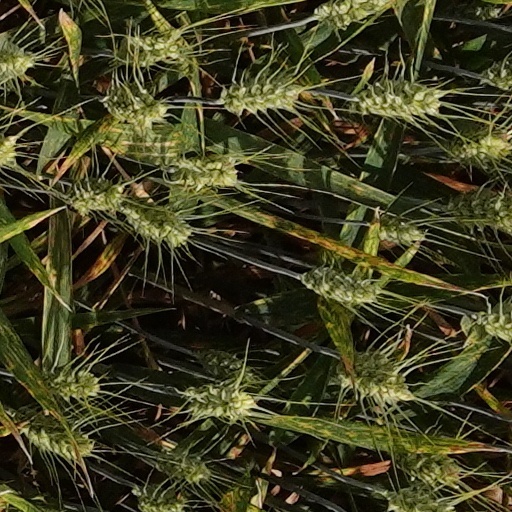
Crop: wheat